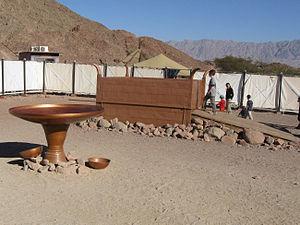
Dans l'Ancien Testament, le tabernacle devait être l'habitation provisoire de Dieu, sa résidence et le centre de ralliement de son peuple. Le Tabernacle originel est la tente qui abritait l'Arche d'alliance à l'époque de Moïse. Son architecte en chef, désigné directement par Dieu à Moïse, est Béséléel.